The Last Bookstore

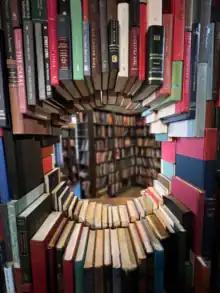
The book window is one of several book sculptures on display, 2022

"Vox" reported that the store creates visual merchandising through creative displays and book sculptures, which attracts Instagram users, "in the hope of trying to convert Instagram visitors into book purchasers."